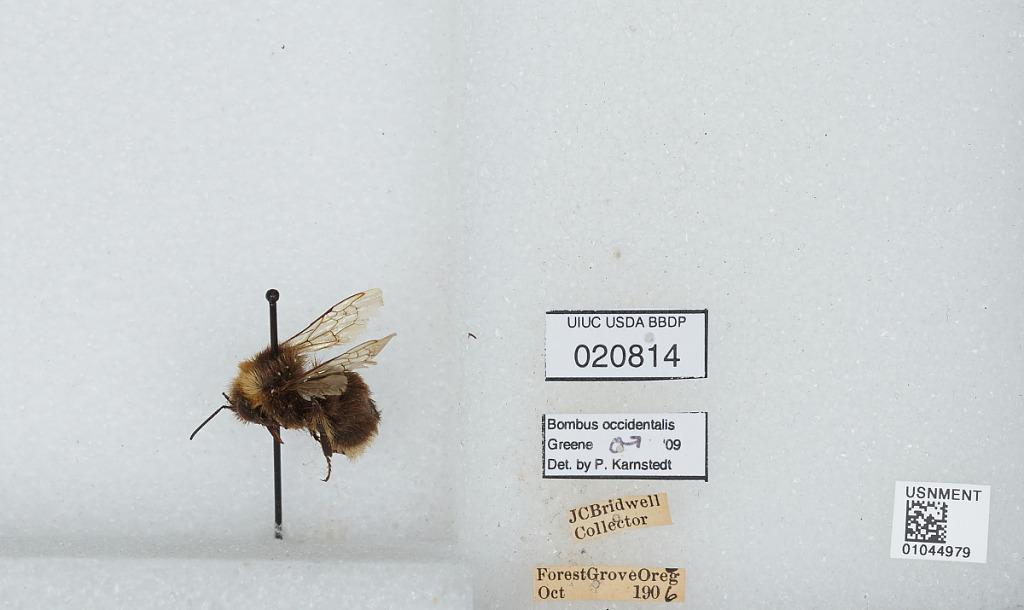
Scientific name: Bombus sp.
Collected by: J. Bridwell
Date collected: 1906-10-
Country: United States
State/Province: Oregon
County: Washington
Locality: Forest Grove
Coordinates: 45.5197, -123.111
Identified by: Karnstedt, P.